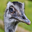
Label: bird